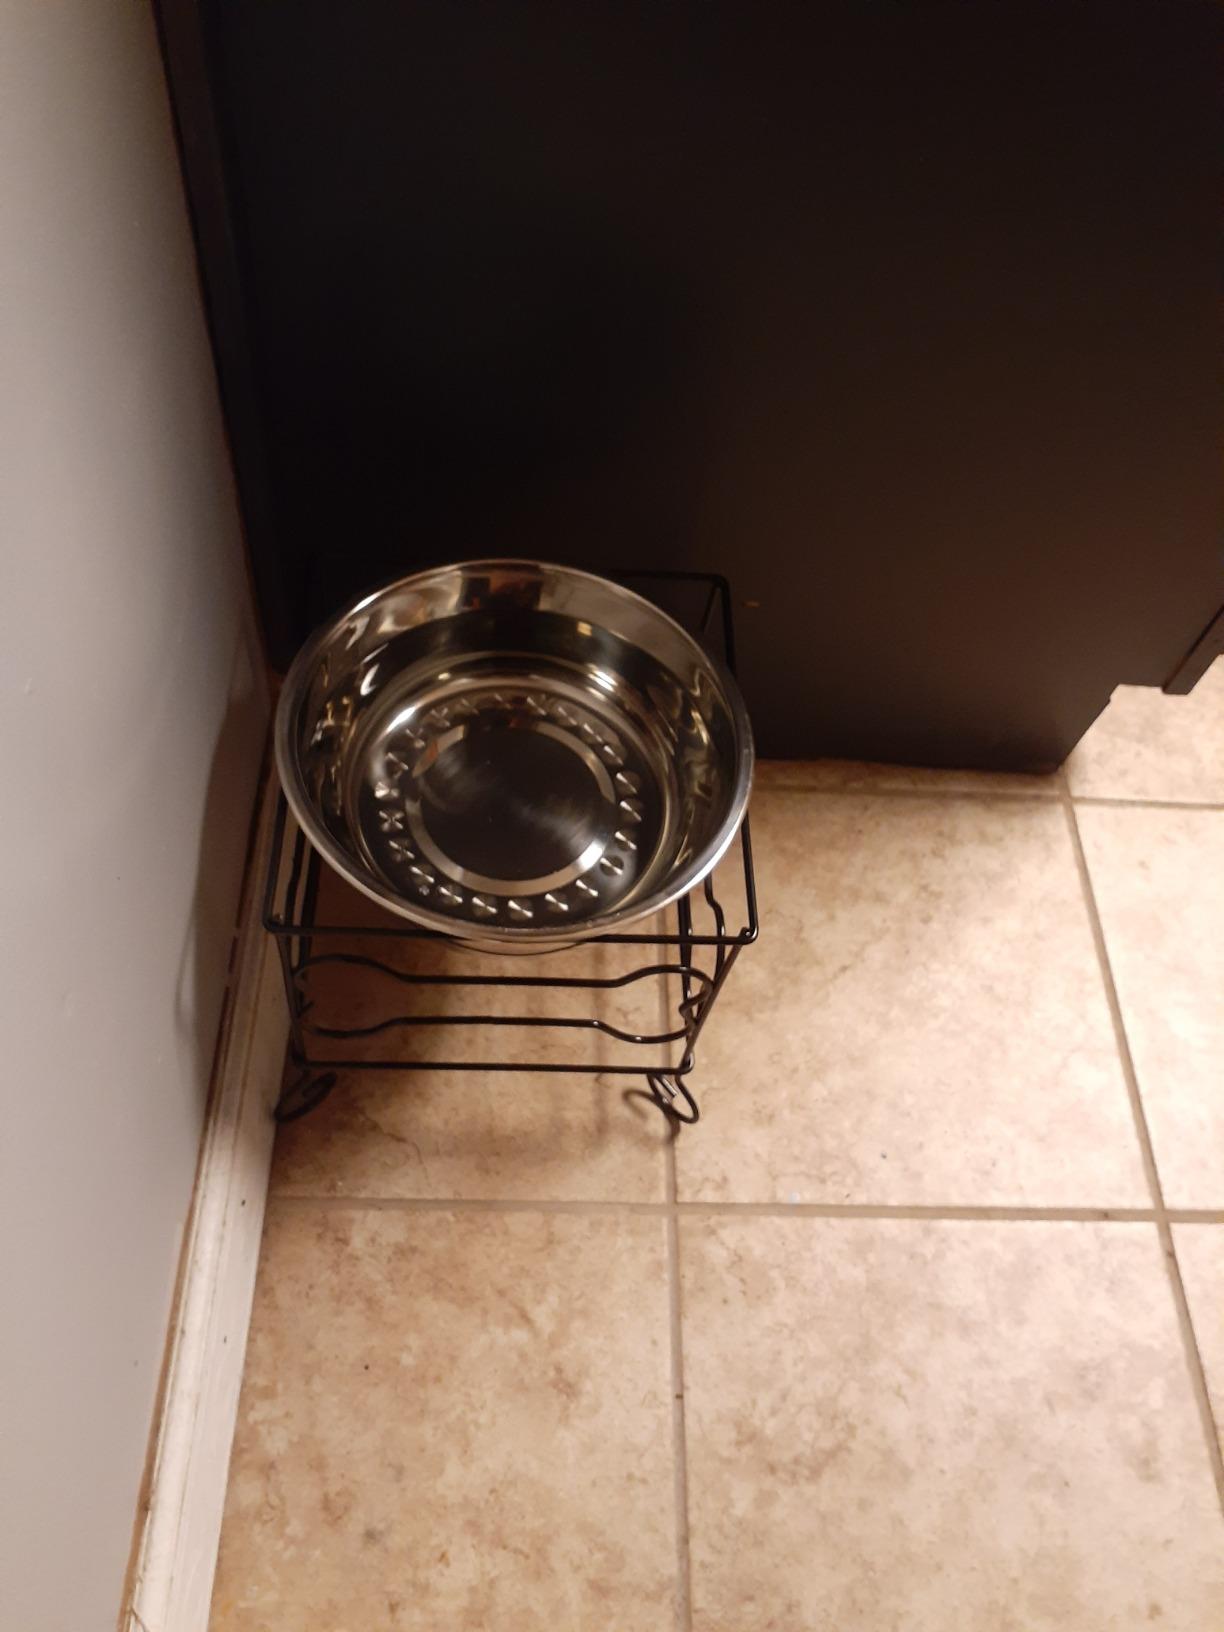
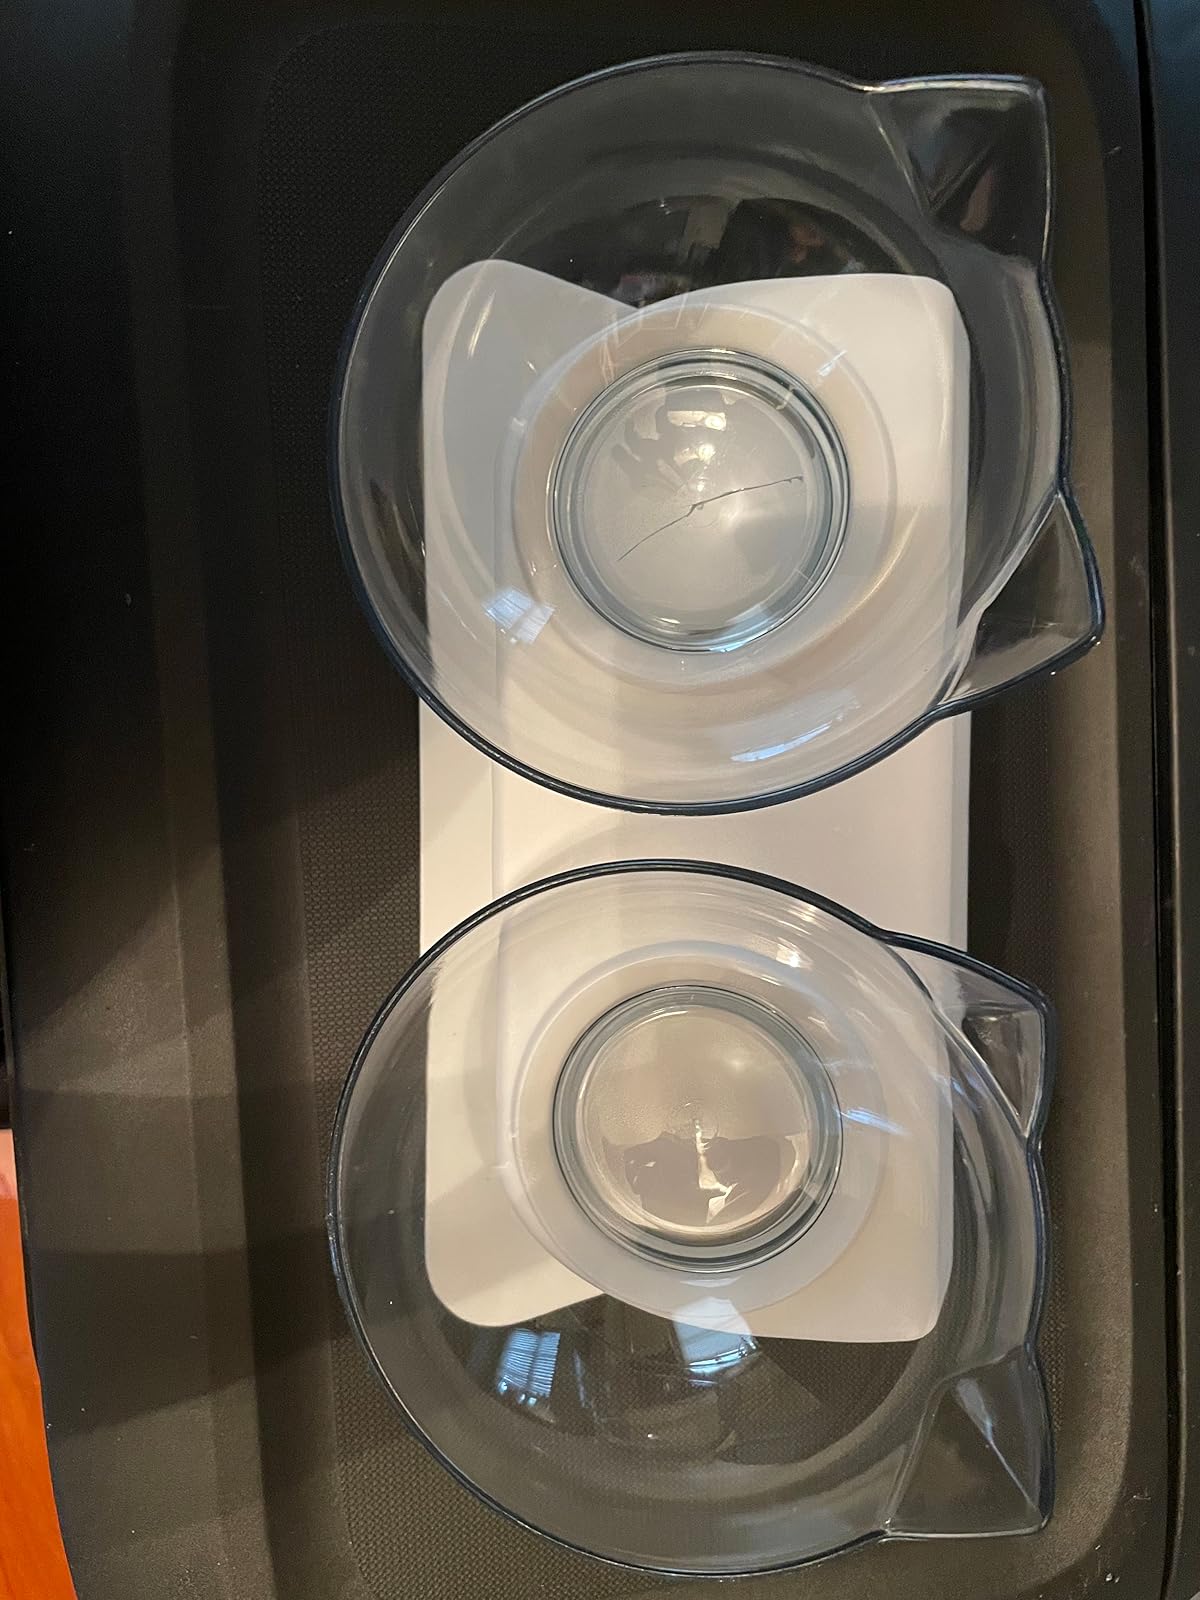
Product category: items_bowl
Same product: no